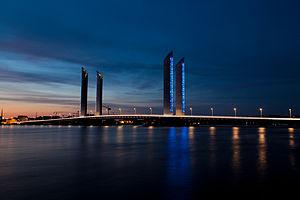
Le pont Jacques-Chaban-Delmas, ou pont Bacalan-Bastide, à Bordeaux, est un pont franchissant la Garonne entre le pont de pierre et le pont d'Aquitaine, il se situe dans le prolongement de la rue Lucien-Faure et relie le quai de Bacalan au quai de Brazza, au nord de La Bastide. Le conseil municipal de la ville de Bordeaux a décidé le 22 octobre 2012 de le baptiser du nom de «
Le pont Jacques-Chaban-Delmas, à Bordeaux, est un pont levant franchissant la Garonne entre le pont de pierre et le pont d'Aquitaine. Il se situe dans le prolongement de la rue Lucien-Faure et relie le quai de Bacalan au quai de Brazza, au nord de La Bastide, d'où son nom initial de pont Bacalan-Bastide. Le conseil municipal de la ville de Bordeaux a décidé le 22 octobre 2012 de le baptiser du nom de « Jacques Chaban-Delmas », l'ancien maire de Bordeaux.
Bacalan est un quartier du nord de Bordeaux, situé au bord de la Garonne, à l’extrême pointe du bourrelet alluvial qui borde la courbe de la Garonne et forme la corne du port de la Lune. Le quartier accueille le port de plaisance de Bordeaux au sein des bassins à flot et de l'ancienne zone portuaire de Bordeaux.